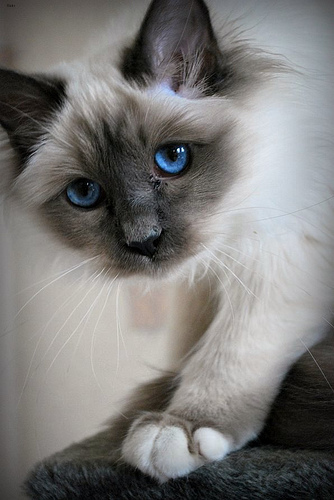
Animal: cat
Breed: birman